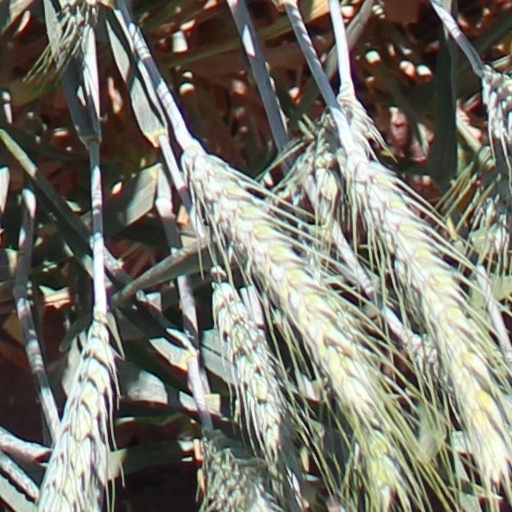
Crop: wheat